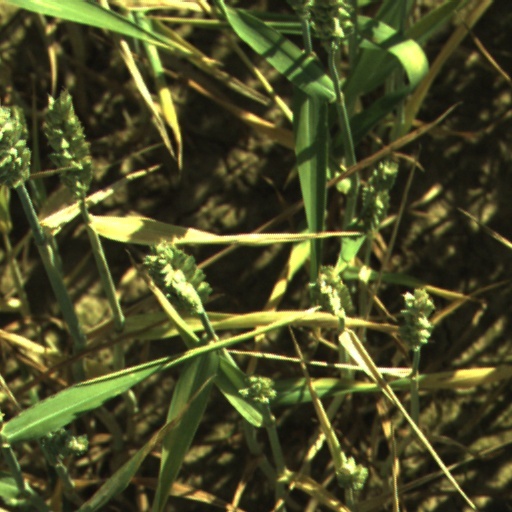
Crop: wheat